Captain (2022 film)

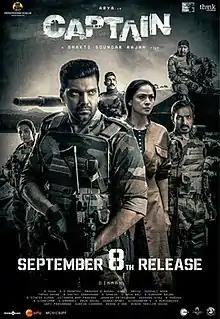
Theatrical release poster

Captain is a 2022 Indian Tamil language science fiction monster thriller film written and directed by Shakti Soundar Rajan and produced by "The Show People" in association with Think Studios and SNS Movie Production LLP. The film stars Arya and Aishwarya Lekshmi in lead roles, with Simran and Gokul Anand playing the antagonist roles. While Harish Uthaman, Bharat Raj, Kavya Shetty, Gokulnath, Malavika Avinash and Adithya Menon plays other pivotal roles. The music is composed by D. Imman, with cinematography by S. Yuva and editing by Pradeep E. Ragav. It is the remake of John McTiernan's film "Predator".